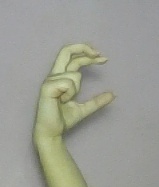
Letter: thal